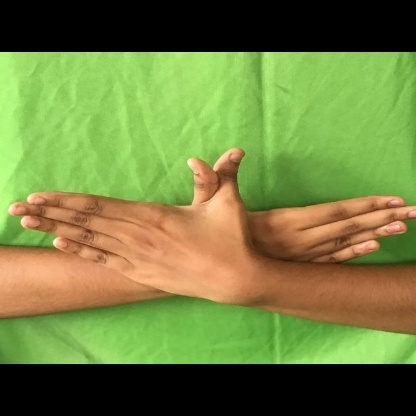
Mudra: Garuda